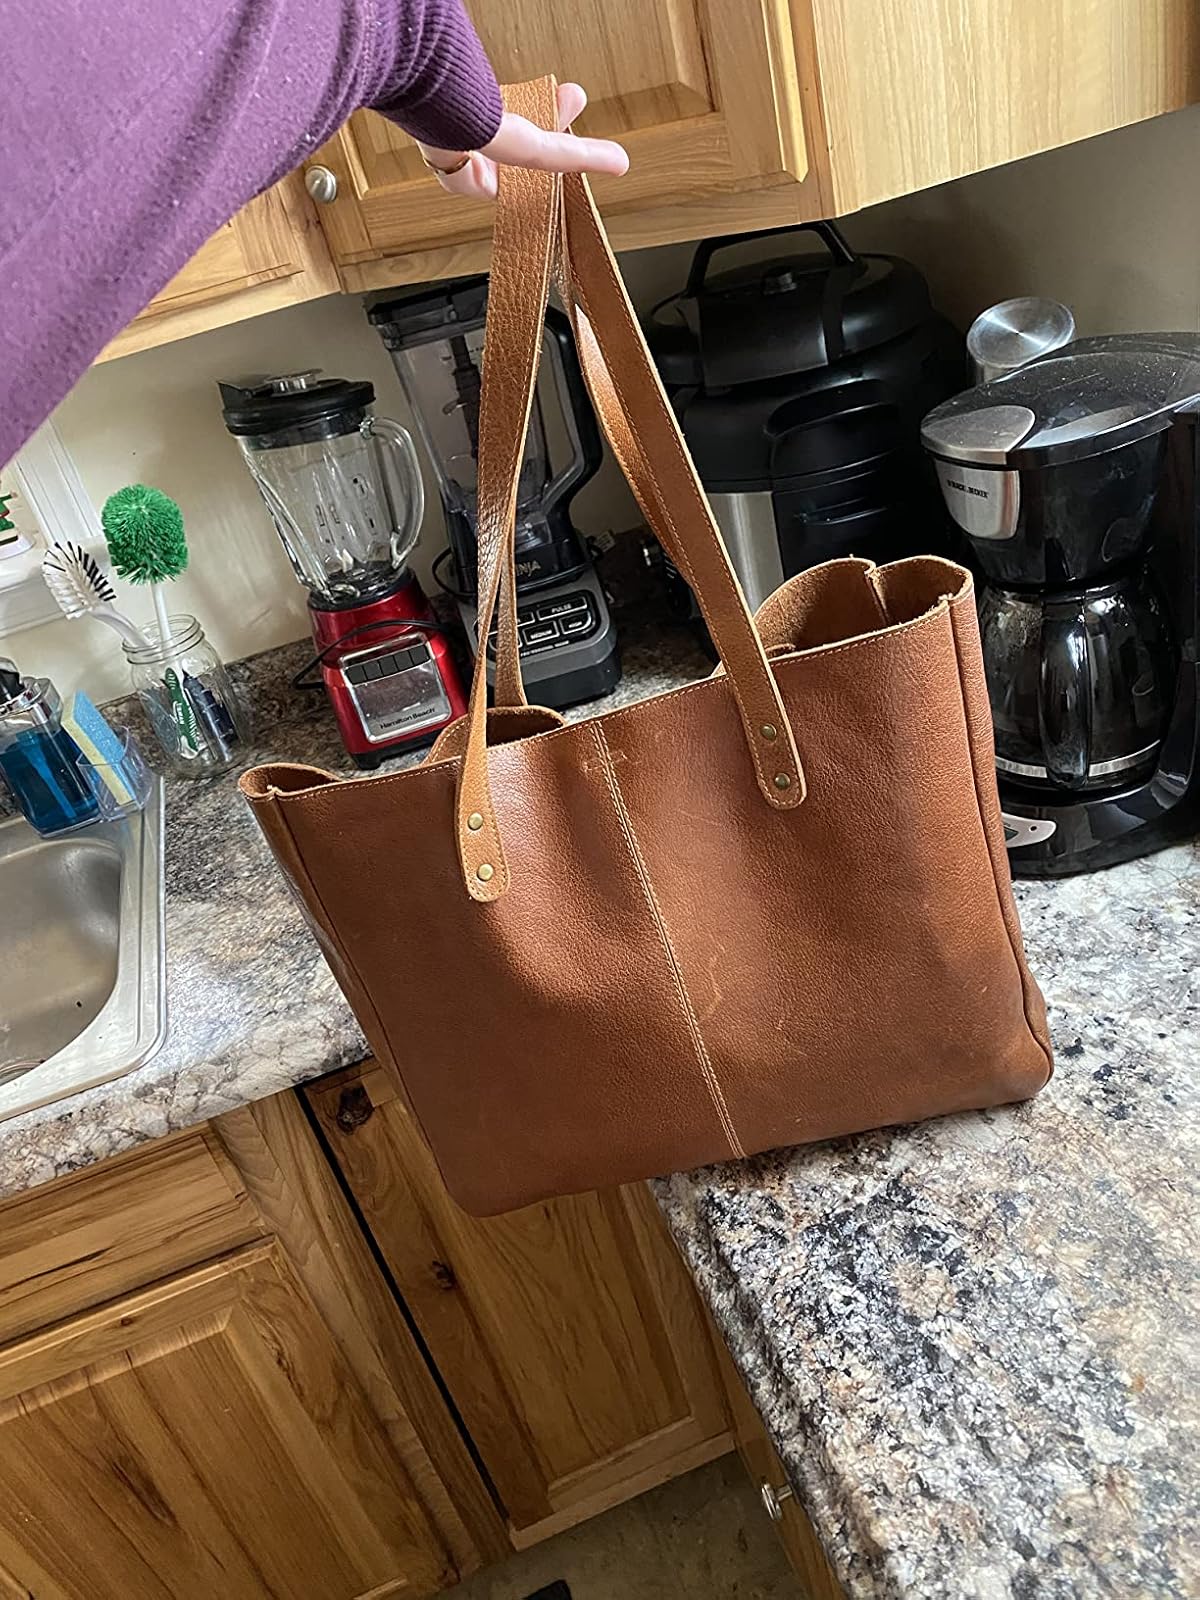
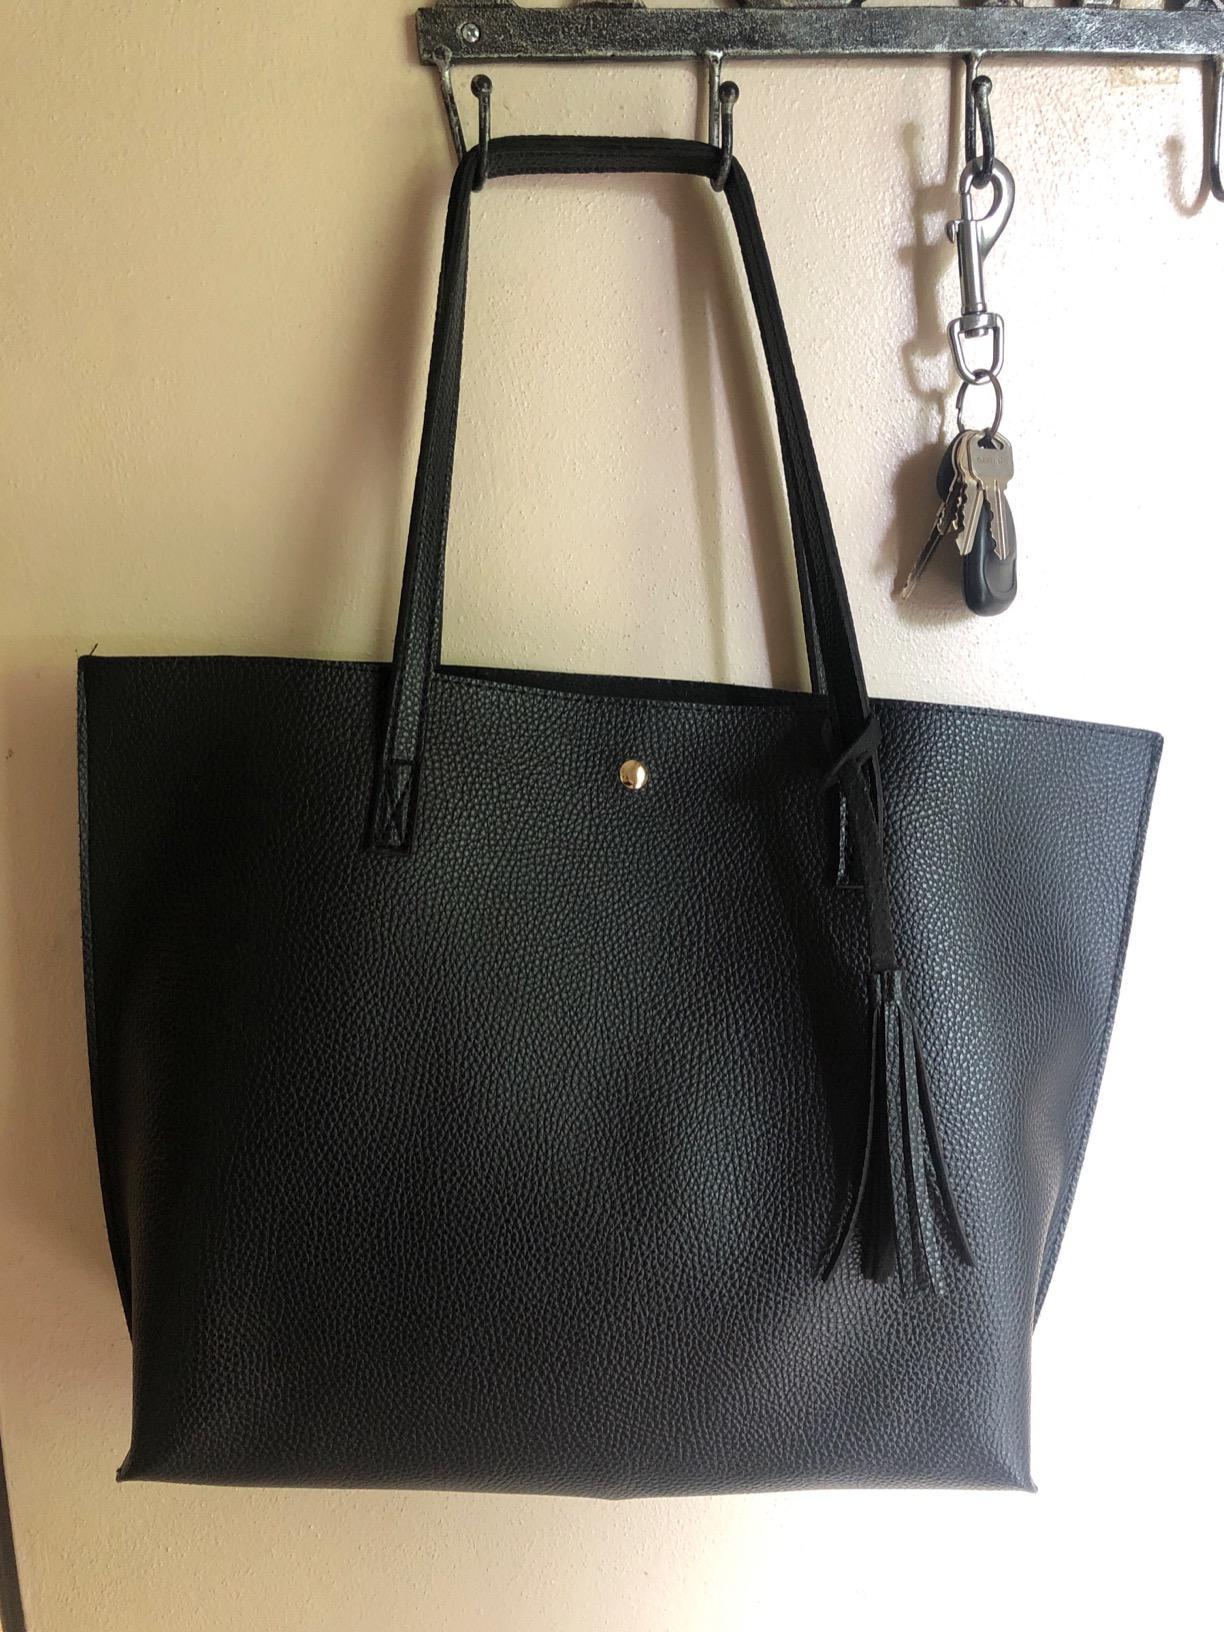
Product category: accessories_handbag
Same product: no